Shinedown

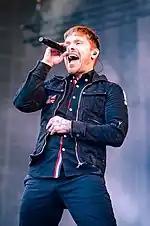
Brent Smith performing in 2018

The band continued touring in 2016, headlining U.S. dates with The Virginmarys. The group appeared on "Jimmy Kimmel Live" in April 2016, and, the following month, they performed at several festivals including the Fort Rock Festival and Rock'N Derby. The band also headlined the 2016 version of the Carnival of Madness tour with Halestorm in July and August. Later in 2016, the band went on a fall U.S. arena tour with Sixx AM and Five Finger Death Punch that was extended into December.